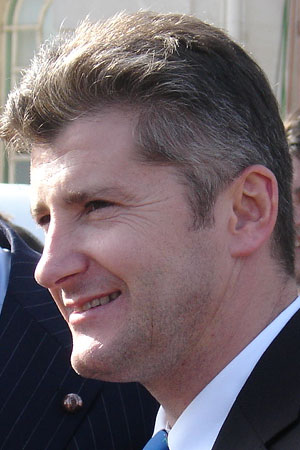
ดาวอร์ ชูเกร์

| name = ดาวอร์ ชูเกร์
| image = Davor Šuker 300x450px.jpg
| image_size = 200
| caption = ชูเกร์ในปี 2008
| ชื่อเต็ม = ดาวอร์ ชูเกร์
| วัน เดือน ปีเกิด =
| birth_place = ออซิเยก Socialist Federal Republic of Yugoslavia|ยูโกสลาเวีย
| ตำแหน่ง =
| youthyears1 = 1984
| youthclubs1 = ออซิเยก
| years1 = 1984–1989
| years2 = 1989–1991
| years3 = 1991–1996
| years4 = 1996–1999
| years5 = 1999–2000
| years6 = 2000–2001
| years7 = 2001–2003
| clubs1 = ออซิเยก
| clubs2 = ดินาโม ซาเกร็บ
| clubs3 = สโมสรฟุตบอลเซบิยา|เซบิยา
| clubs4 = สโมสรฟุตบอลเรอัลมาดริด|เรอัลมาดริด
| clubs5 = สโมสรฟุตบอลอาร์เซนอล|อาร์เซนอล
| clubs6 = สโมสรฟุตบอลเวสต์แฮม ยูไนเต็ด|เวสต์แฮม ยูไนเต็ด
| clubs7 = 1860 มิวนิก
| caps1 = 91
| goals1 = 40
| caps2 = 60
| goals2 = 34
| caps3 = 153
| goals3 = 76
| caps4 = 86
| goals4 = 38
| caps5 = 22
| goals5 = 8
| caps6 = 11
| goals6 = 2
| caps7 = 25
| goals7 = 5
| totalcaps = 448
| totalgoals = 203
| nationalyears1 = 1987
| nationalyears2 = 1988
| nationalyears3 = 1990–1991
| nationalyears4 = 1992–2002
| nationalteam1 = Yugoslavia national under-20 football team|Yugoslavia U20
| nationalteam2 = Yugoslavia Olympic
| nationalteam3 = ฟุตบอลทีมชาติยูโกสลาเวีย|ยูโกสลาเวีย
| nationalteam4 = ฟุตบอลทีมชาติโครเอเชีย|โครเอเชีย
| nationalcaps1 = 6
| nationalgoals1 = 6
| nationalcaps2 = 2
| nationalgoals2 = 0
| nationalcaps3 = 2
| nationalgoals3 = 1
| nationalcaps4 = 69
| nationalgoals4 = 45
ดาวอร์ ชูเกร์ () เป็นอดีตนักฟุตบอลทีมชาติโครเอเชีย
ชูเกร์เล่นในตำแหน่งกองหน้าตัวเป้า เขาเล่นให้กับทีม เซบิยา , เรอัลมาดริด , อาร์เซนอล รวมทั้งทีมชาติโครเอเชียด้วย และ เขายังเป็นดาวซันโวสูงสุดของทีมชาติโครเอเชีย ยิงไปทั้งหมด 45 ประตู

ชูเกร์เป็นตัวหลักในการนำทีมชาติโครเชียคว้าที่ 3 ในฟุตบอลโลก 1998 และได้เป็นดาวซันโวสูงสุดประจำทัวร์นาเมนต์โดยยิงไป 6 ประตู
หมวดหมู่:นักฟุตบอลชาวโครเอเชีย
หมวดหมู่:นักฟุตบอลทีมชาติโครเอเชีย
หมวดหมู่:ฟีฟ่า 100
หมวดหมู่:บุคคลจากออซิเยก